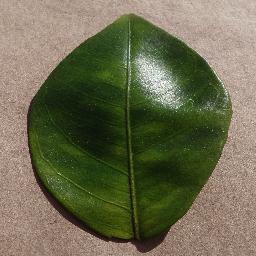
Label: Orange___Haunglongbing_(Citrus_greening)